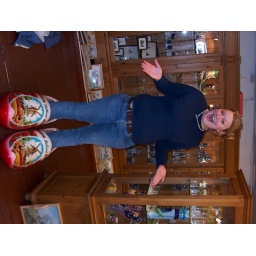
A wooden shoe store in Amsterdam